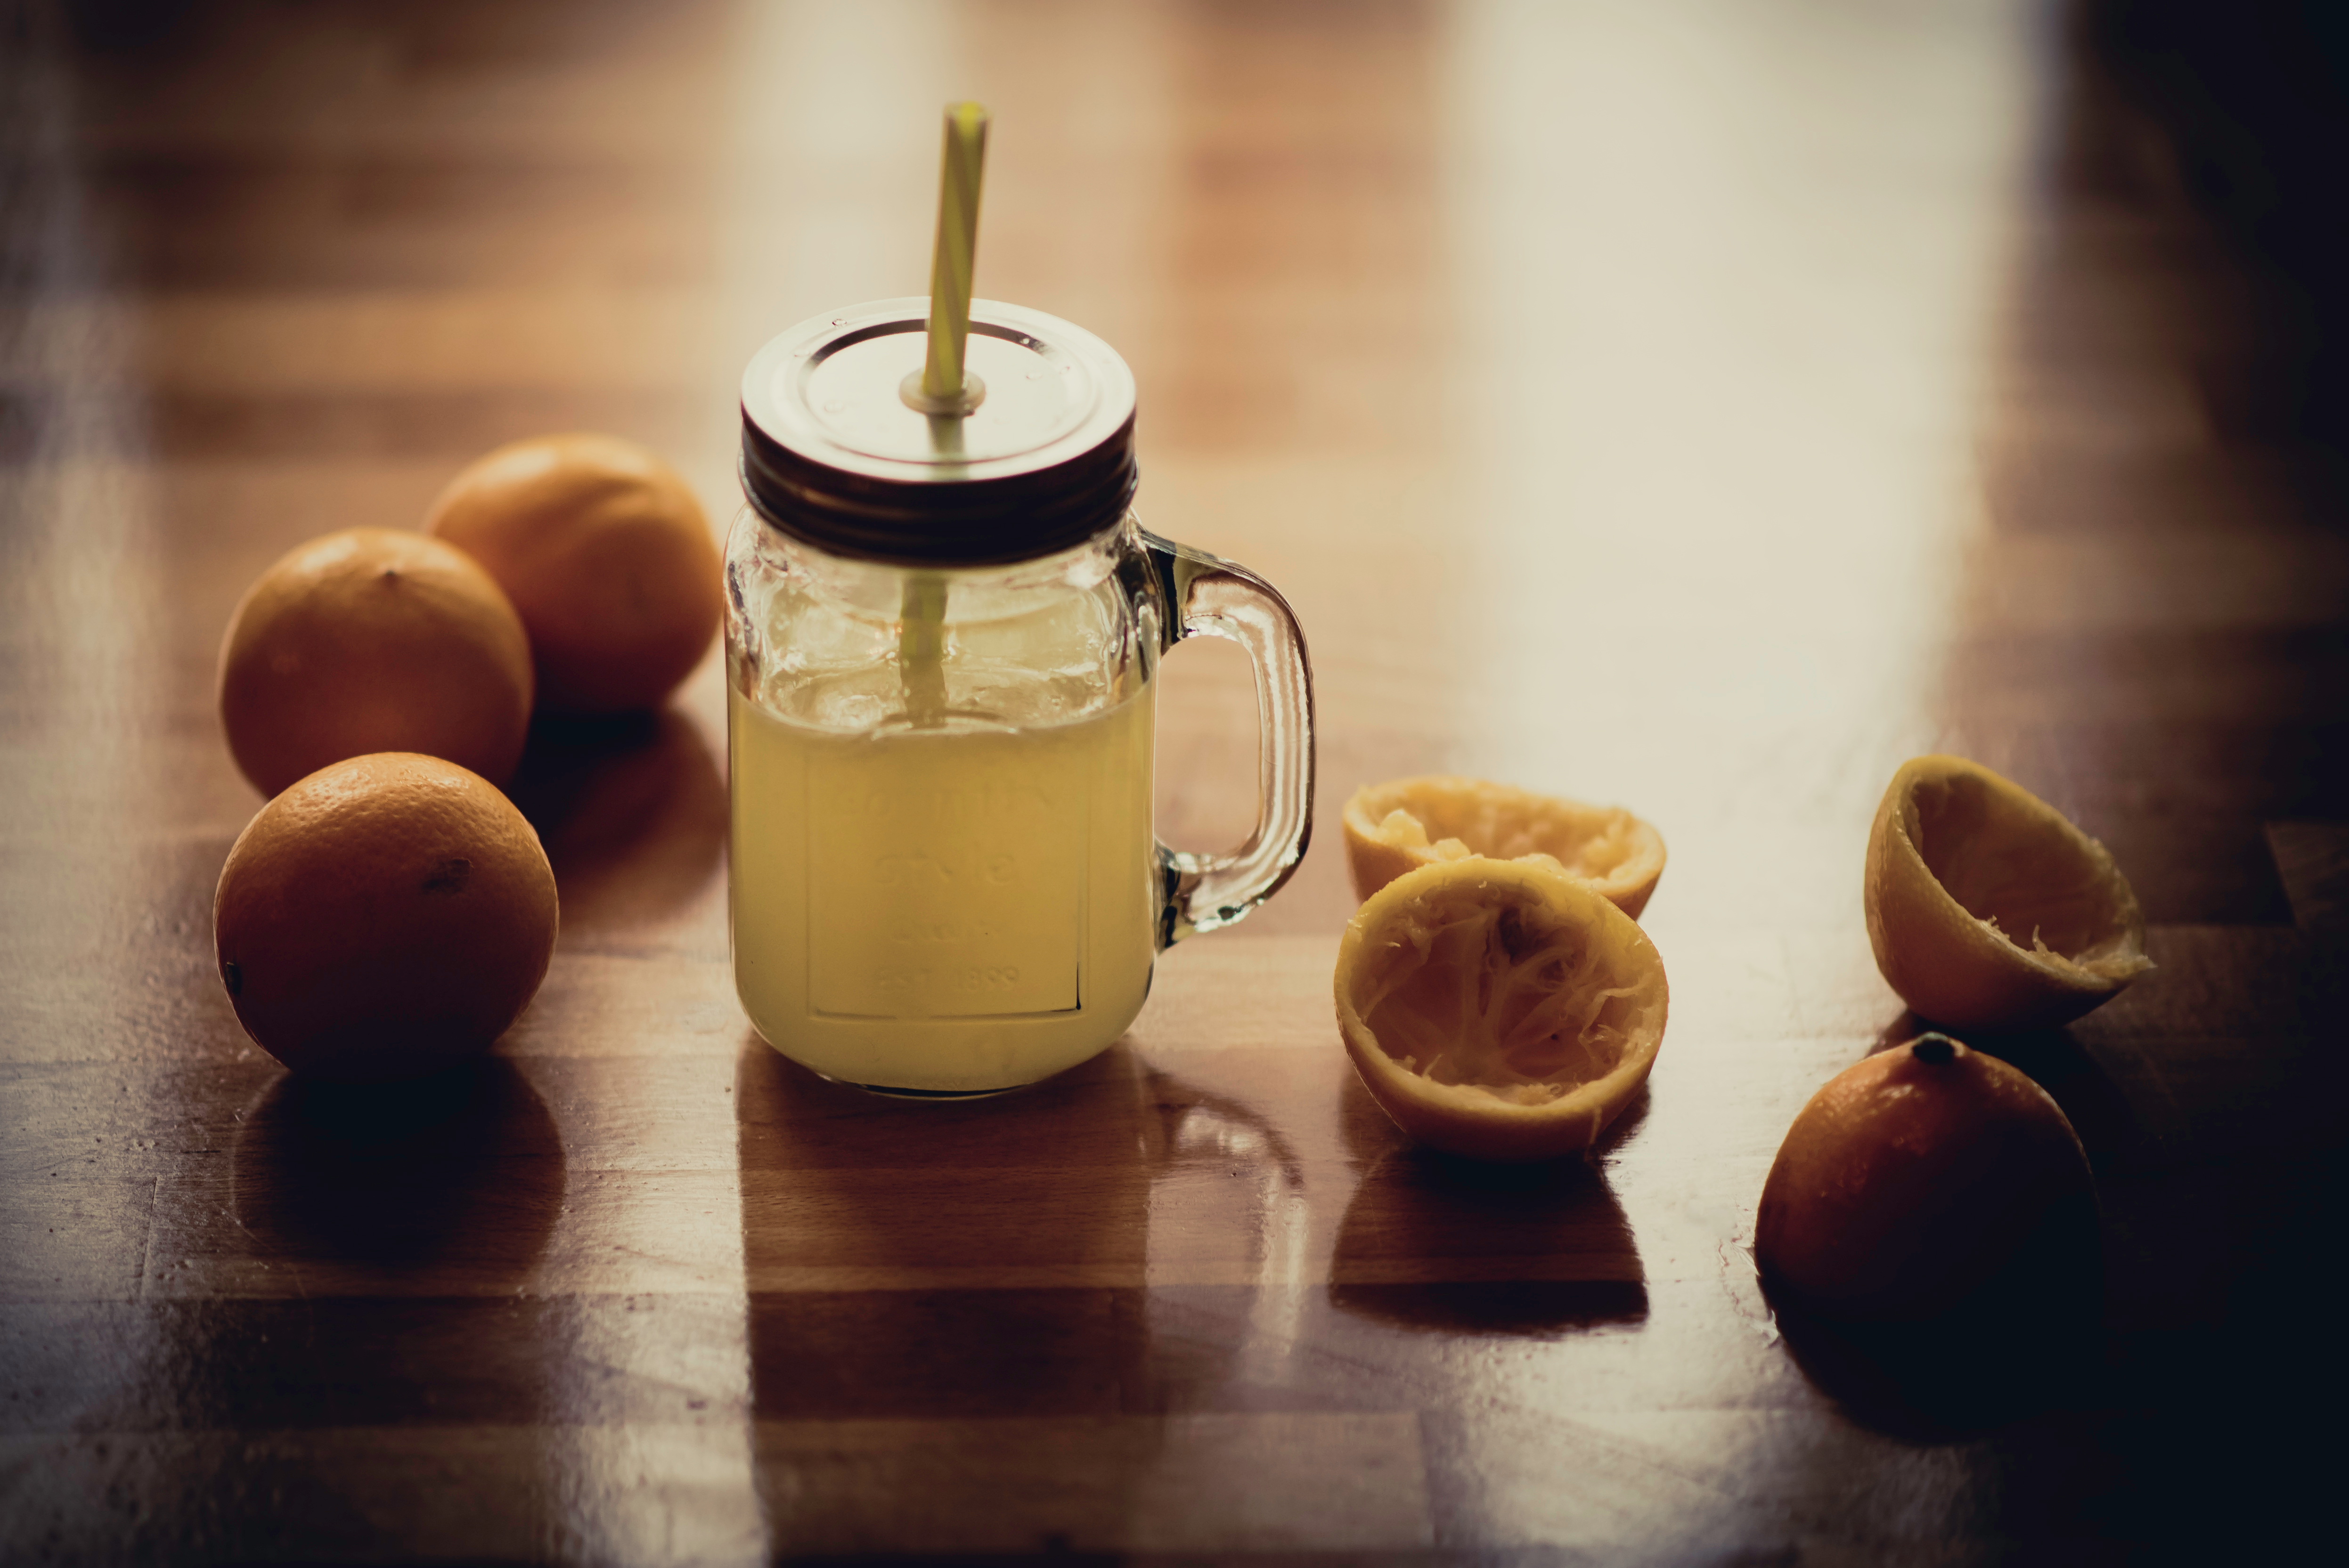
liquid, coffee, morning, glass, orange, food, drink, espresso, lighting, mason jar, straw, flavor, still life photography